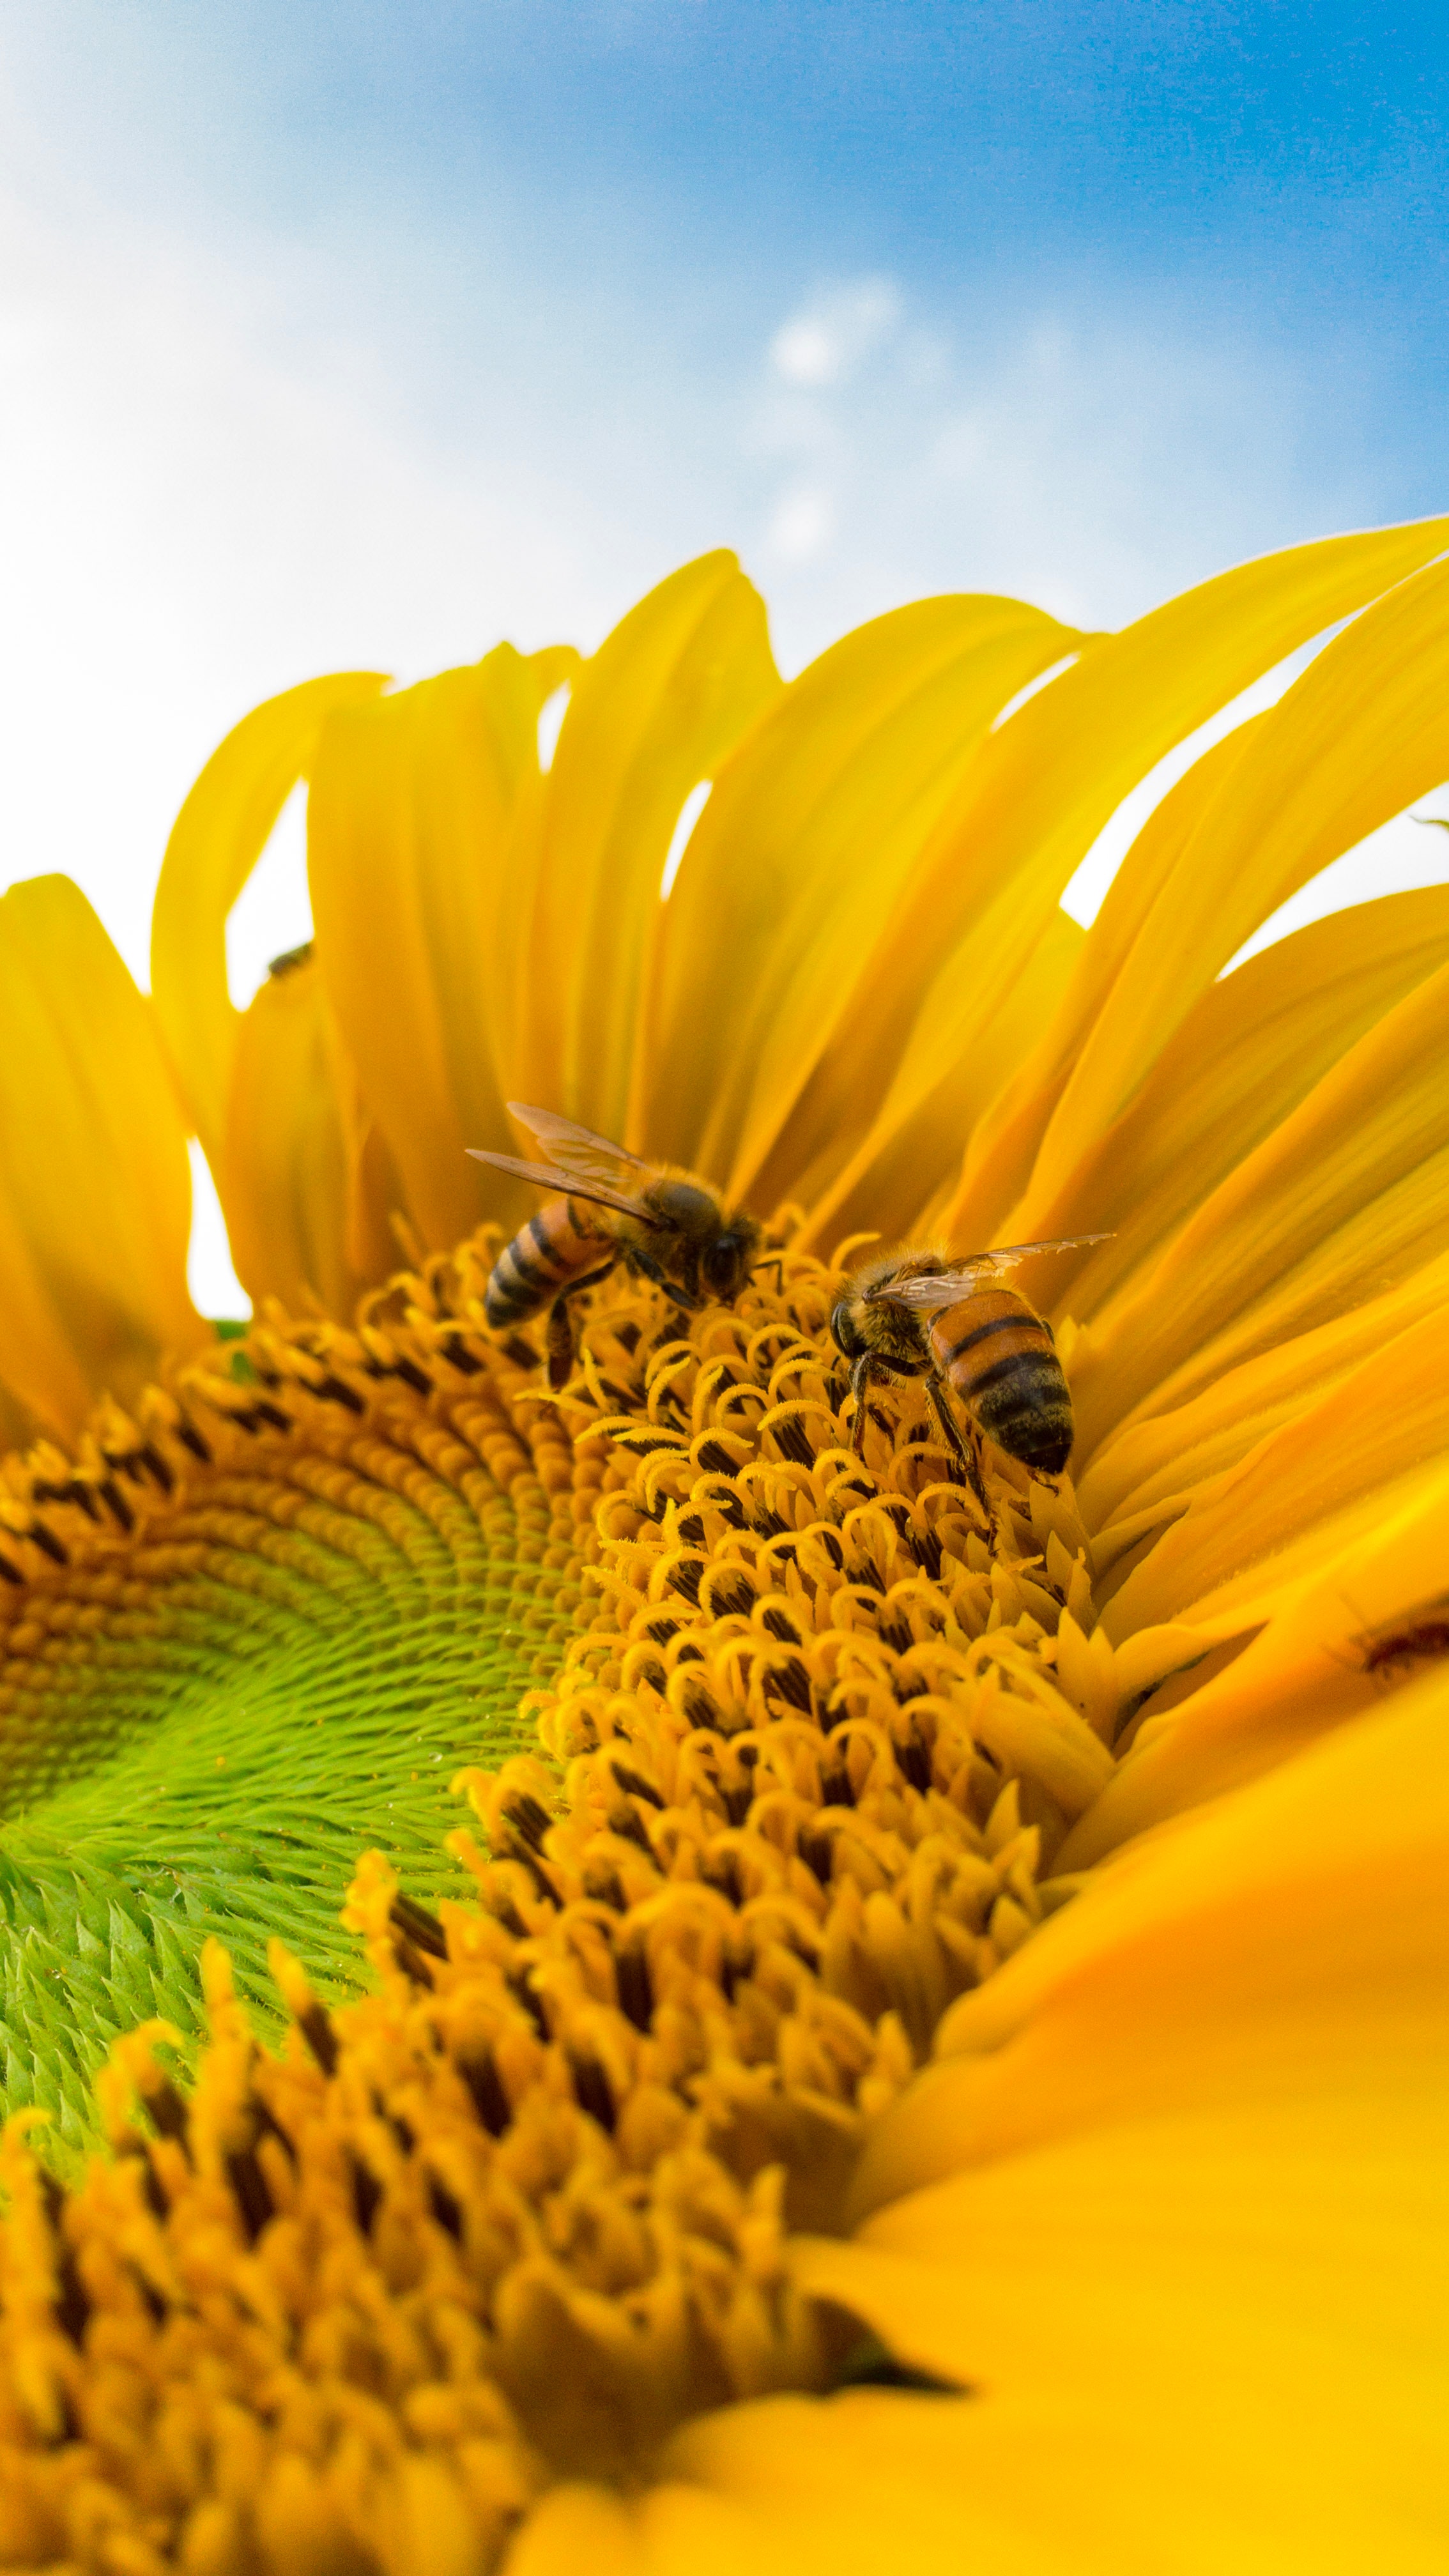
sunflower, yellow, flower, pollen, close up, plant, macro photography, petal, sunflower seed, flowering plant, vegetarian food, photography, asterales, daisy family, annual plant, cuisine, wildflower, nectar